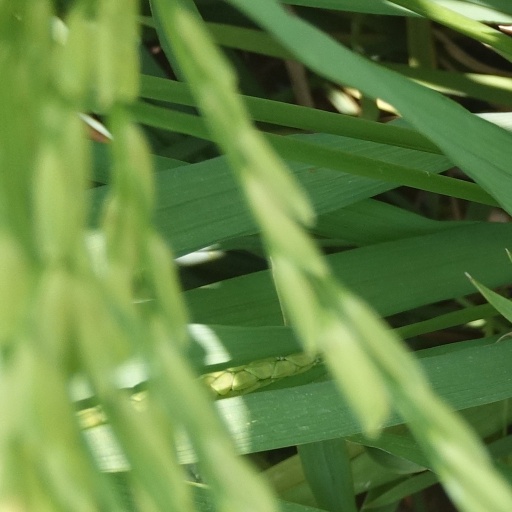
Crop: rice